Hiddensee

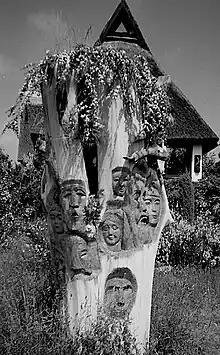
"Gesichterbaum" by Hanns Mehner

In 2006/2007, a brick-built former net and equipment shed from 1885 was converted into the "Lütt Partie" (Small Unit) Fishery Museum. The name is from times when it was still in its former purpose. At that time there was a large and a small net or equipment shed, one was popularly called "Grod Partie", the smaller "Lütt Partie". Since 2007, fishermen from the island have been presenting and explaining fishing equipment and telling stories about fishing history and everyday work in the past and present. The museum is run by the "Fischereipartie Neuendorf e. V." association, which is financed solely by donations.